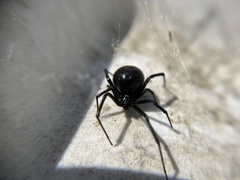
Species: Lactrodectus_hesperus